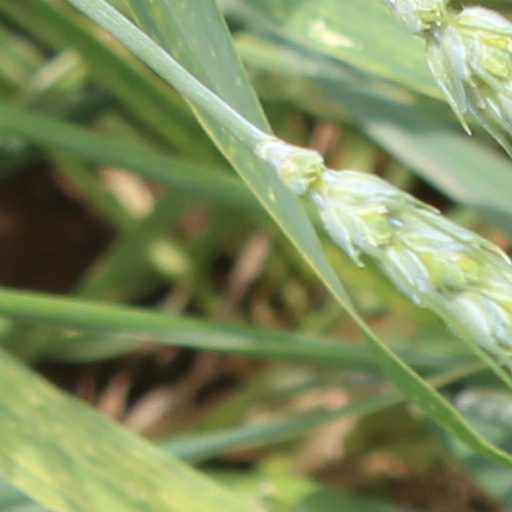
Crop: wheat